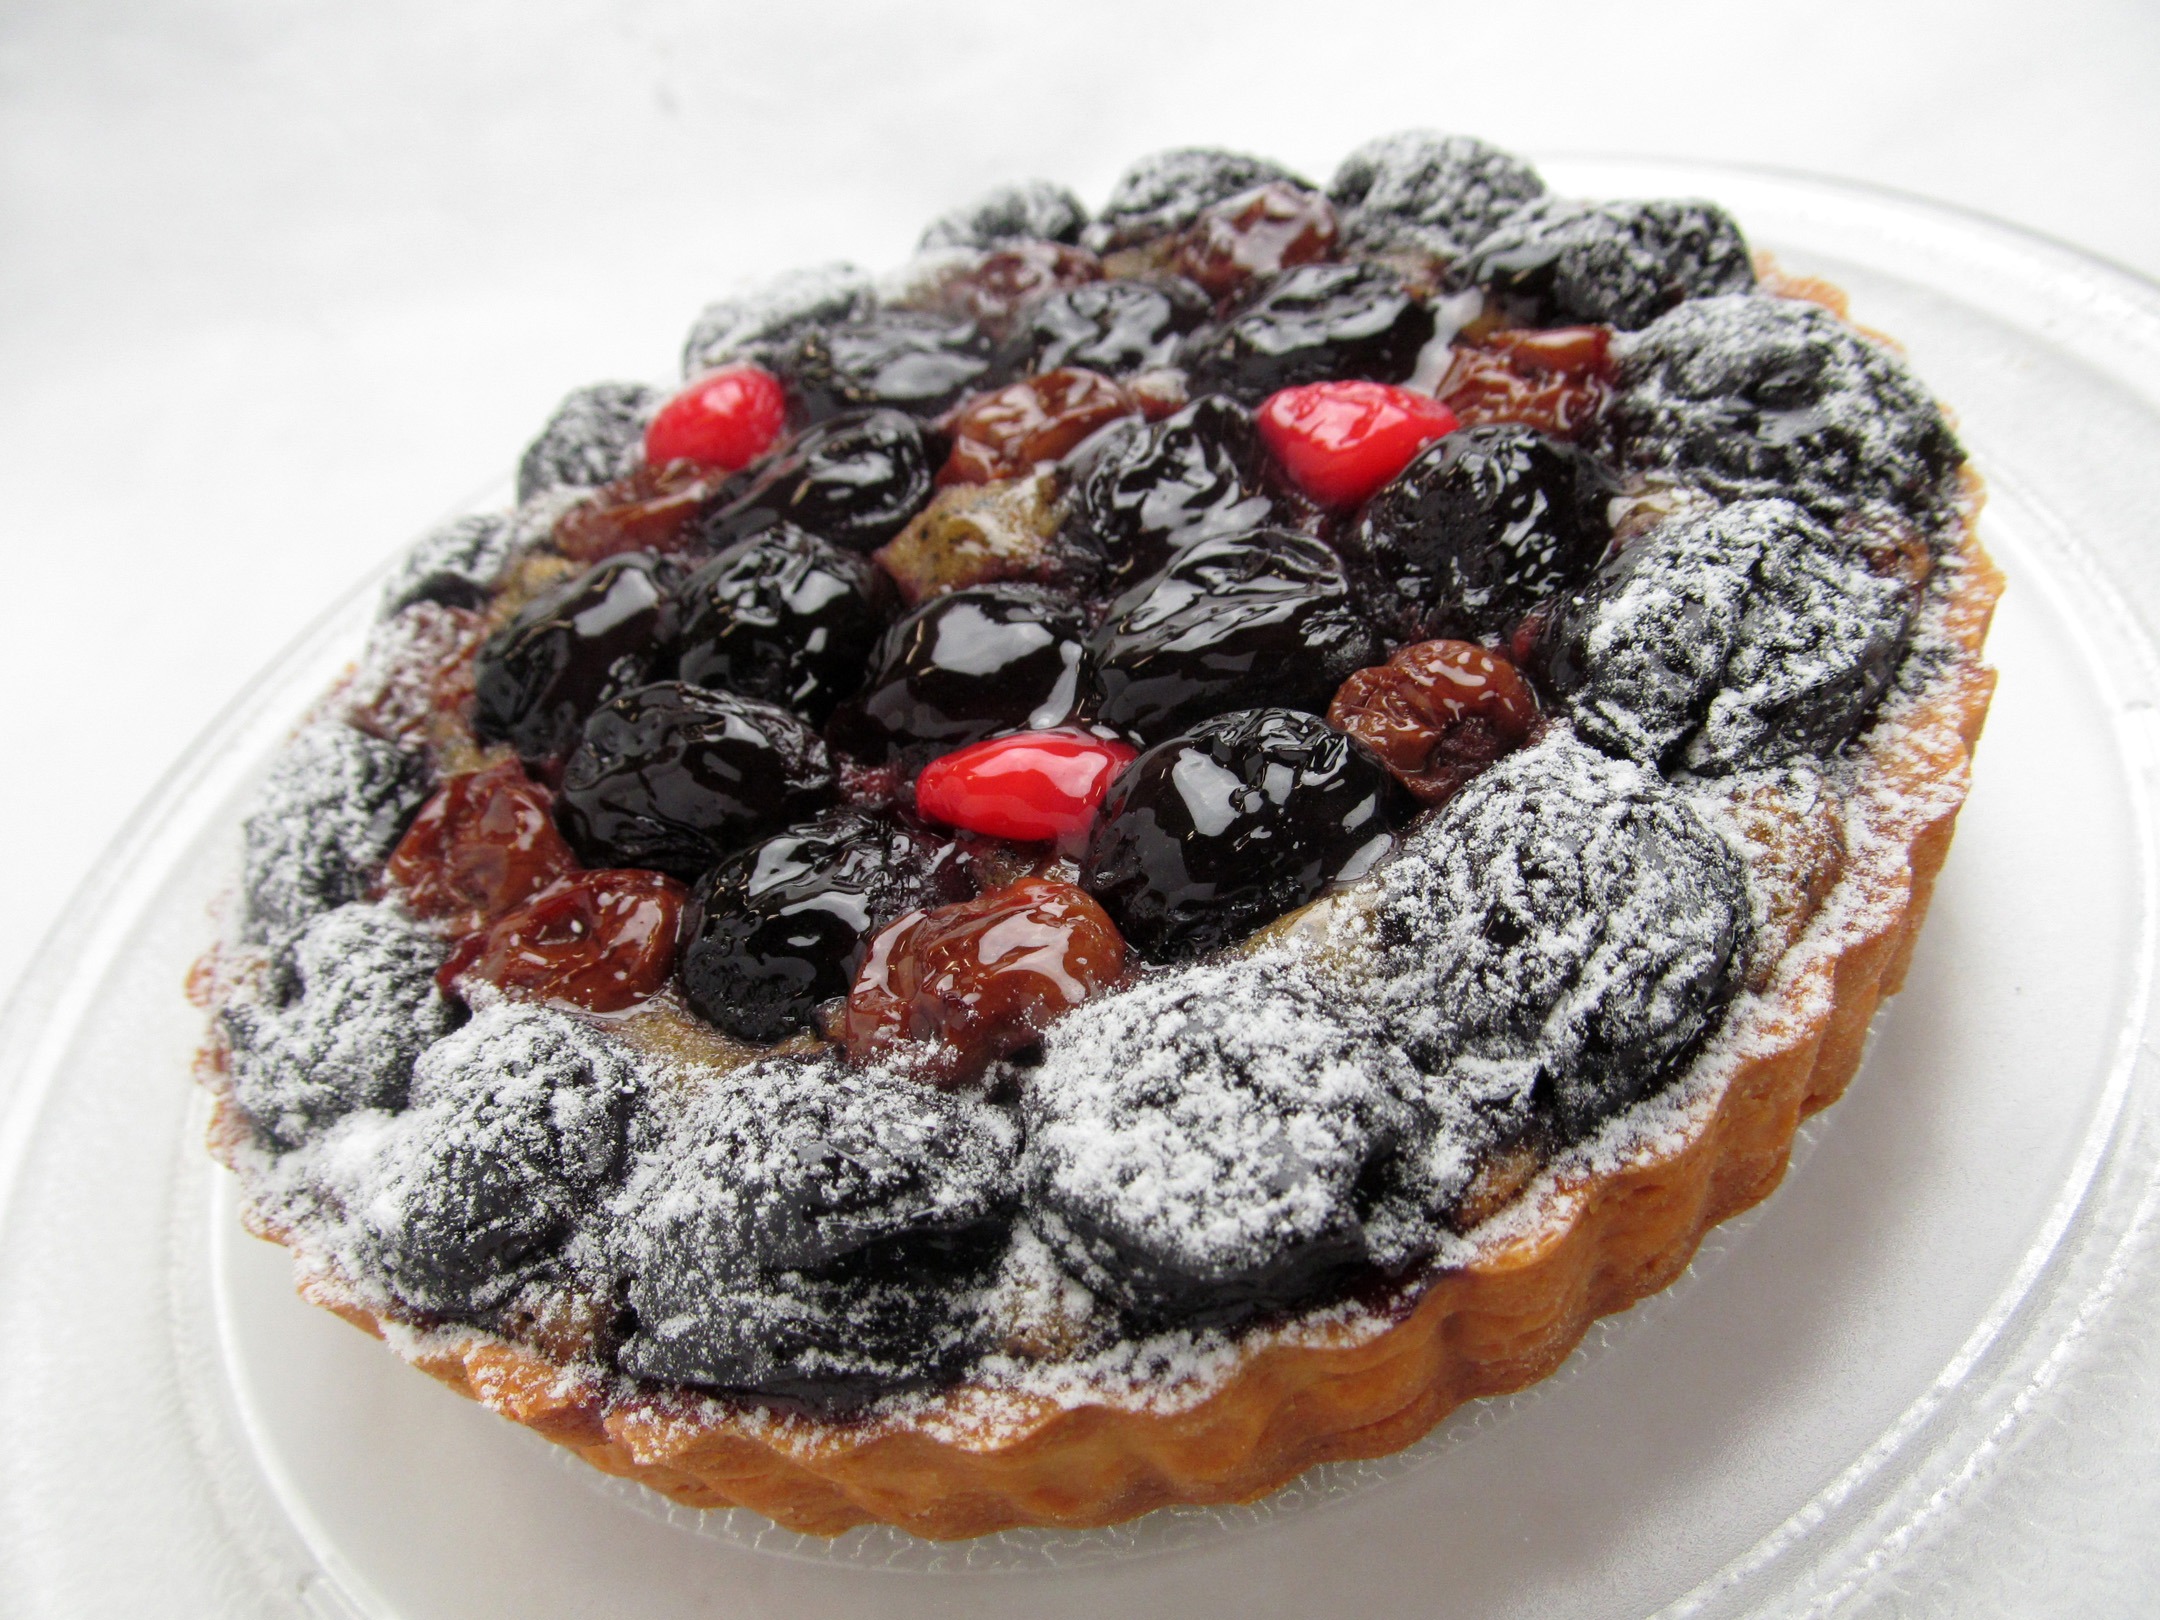
fruit, berry, sweet, dish, food, produce, dessert, cuisine, cake, chocolate cake, tart, cherry, cherries, baked goods, torte, frutti di bosco